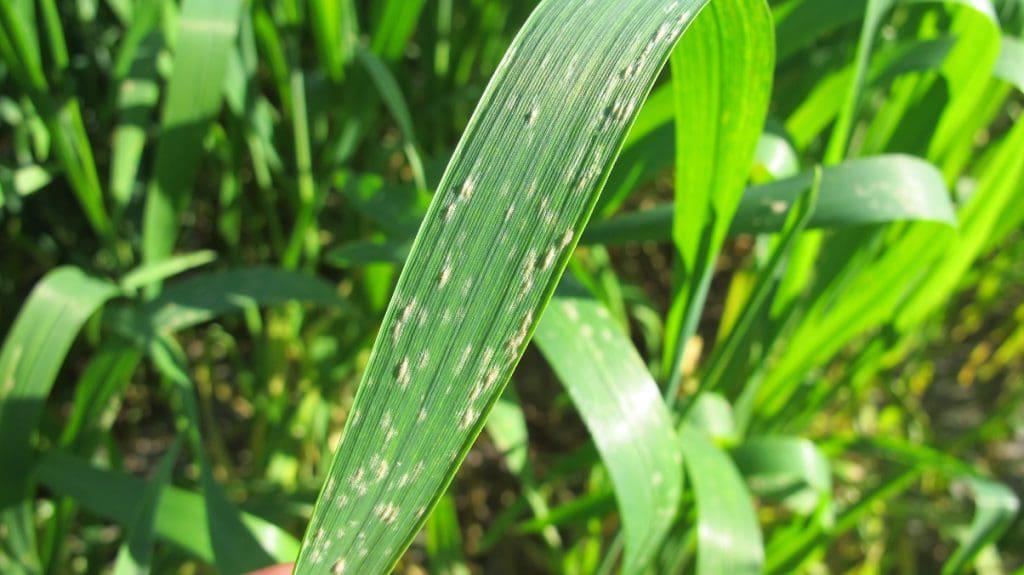
Plant: Wheat
Disease: wheat powdery mildew